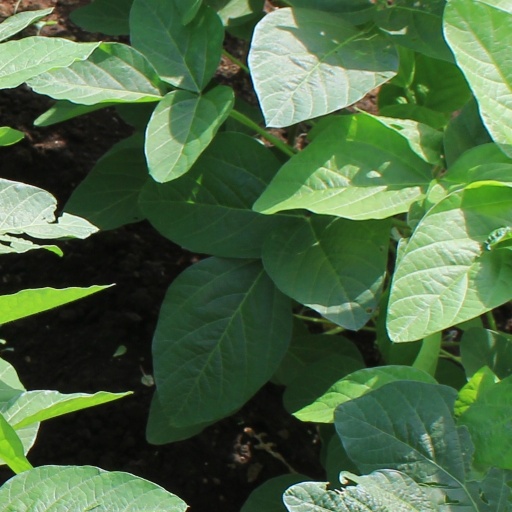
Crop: soybean